Samuel and Mary Logan Briggs House

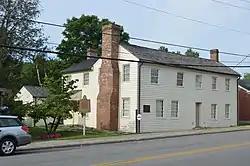

The Samuel and Mary Logan Briggs House, at 315 W. Main St. in Stanford, Kentucky, was listed on the National Register of Historic Places in 1975. It has also been known as the Harvey Helm Historic Library & Museum.